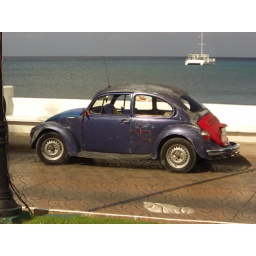
Sonja found this car on the street in Cozumel and found it interesting... me too!